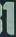
Number: 1